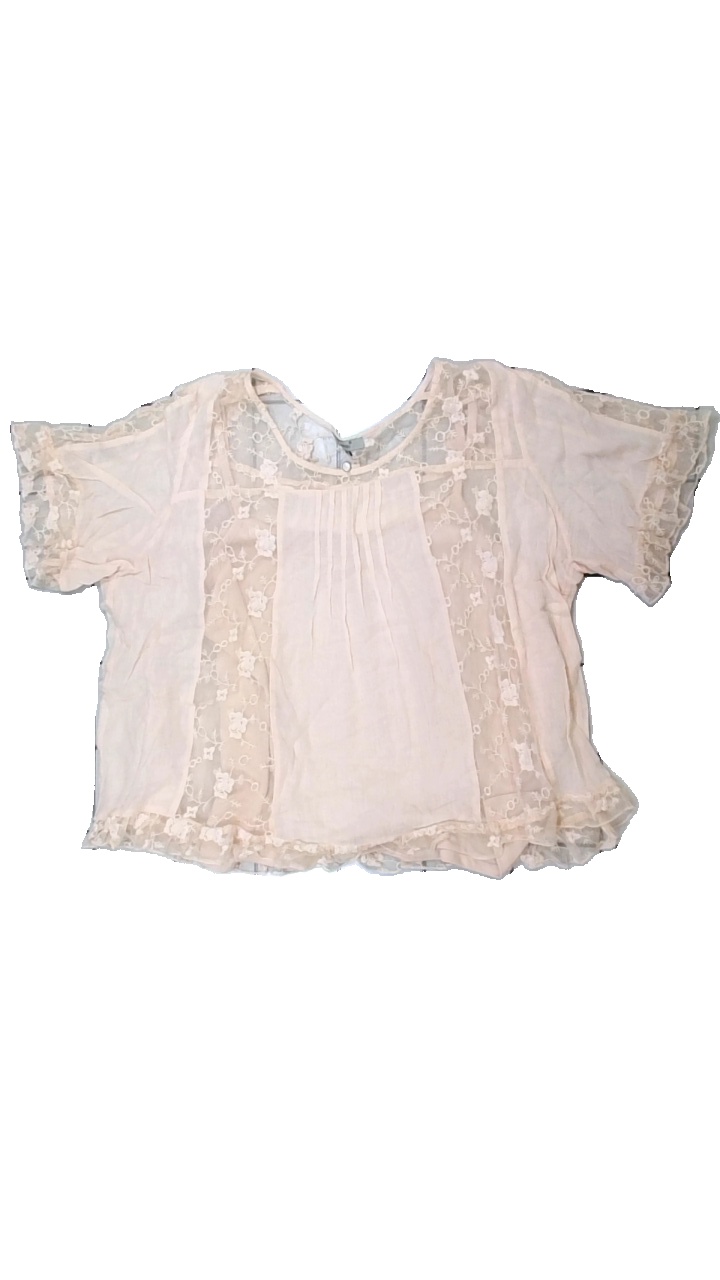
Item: Top (Ladies)
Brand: N.y Nearyou
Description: top med broderi
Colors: Pink
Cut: C-collar
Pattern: Embroidered
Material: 100% bomull
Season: All
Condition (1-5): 4
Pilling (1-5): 4
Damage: några lösa trådar
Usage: Reuse
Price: <50